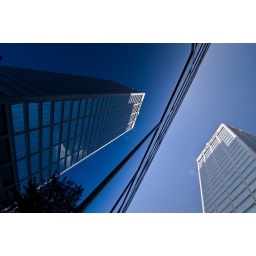
The Regions building reflected in the glass of the Capitol Banking Center. Little Rock, AR